Health in India

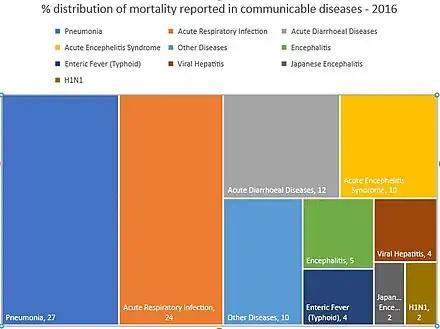

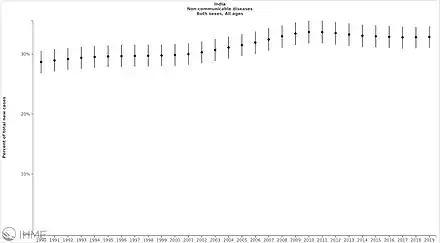
NCD incidence rates from 1990 to 2019 in India according to IHME (Institute of Health Metrics and Evaluation)

In 2011, India reported a 'totally drug-resistant' form of tuberculosis . India is the highest TB burden country in the world in terms of absolute number of incident cases that occur each year. TB primarily affects people in their most productive years of life. While two-thirds of the cases are male, TB takes disproportionately larger toll among young females, with more than 60 per cent of female cases occurring by the age of 34 years. In 2018, the TrueNat test, an indigenously developed technology under the "Make in India" initiative, was deployed in about 350 PHCs. This led to marked increase in access to highly sensitive molecular tests with augmented capacity for resistance testing at the peripheral level.